Black Butte (Siskiyou County, California)

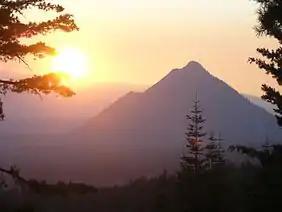
Sunset over Black Butte

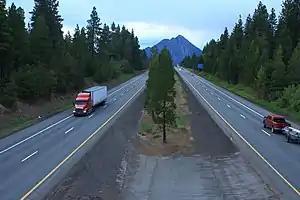
Black Butte seen with I-5 near the city of Mount Shasta

Black Butte (formerly Wintoon Butte, Cone Mountain, Sugar Loaf and Muir's Peak) is a cluster of overlapping dacite lava domes in a butte,